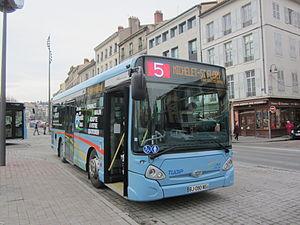
Heuliez GX 127 sur la ligne 5 du réseau TUDIP au Puy-en-Velay, sur la place Michelet.
Tudip est le réseau urbain de bus qui dessert Le Puy-en-Velay et son agglomération.
Le Puy-en-Velay est une commune française située dans la région Auvergne-Rhône-Alpes. C'est la préfecture du département de la Haute-Loire et la capitale historique du Velay.